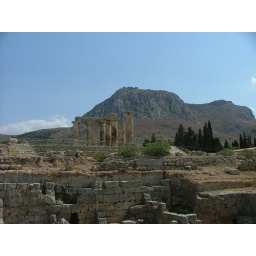
Ruins of old corinth the castle is on top of the mountain in the background.